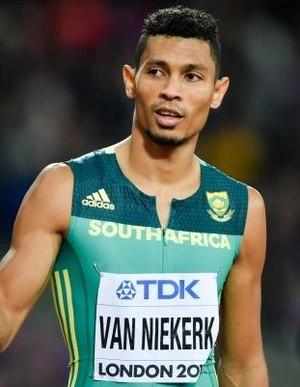
Wayde van Niekerk est un athlète sud-africain, spécialiste des épreuves de sprint.
Le 400 mètres masculin figure au programme des Jeux olympiques depuis la première édition, en 1896 à Athènes. Les femmes participent à cette épreuve depuis les Jeux de 1964, à Tokyo.